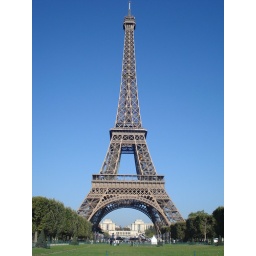
Eiffel tower under a flawless blue sky